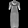
Label: Dress